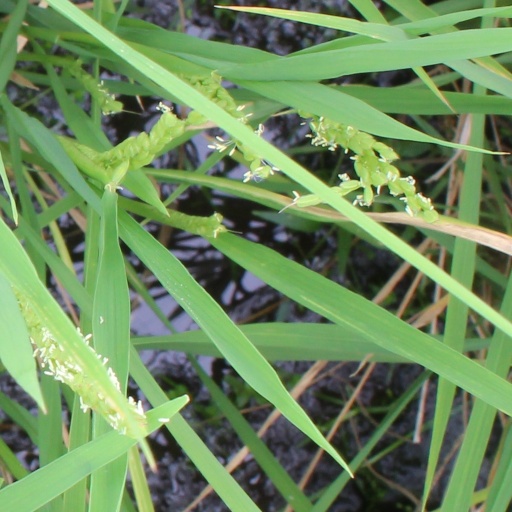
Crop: rice